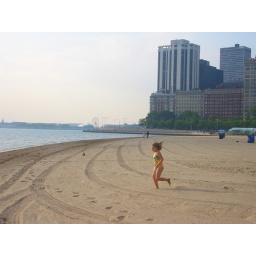
Melissa plays in the sand at the beach. This time it was in the morning, so the beach was pretty empty.